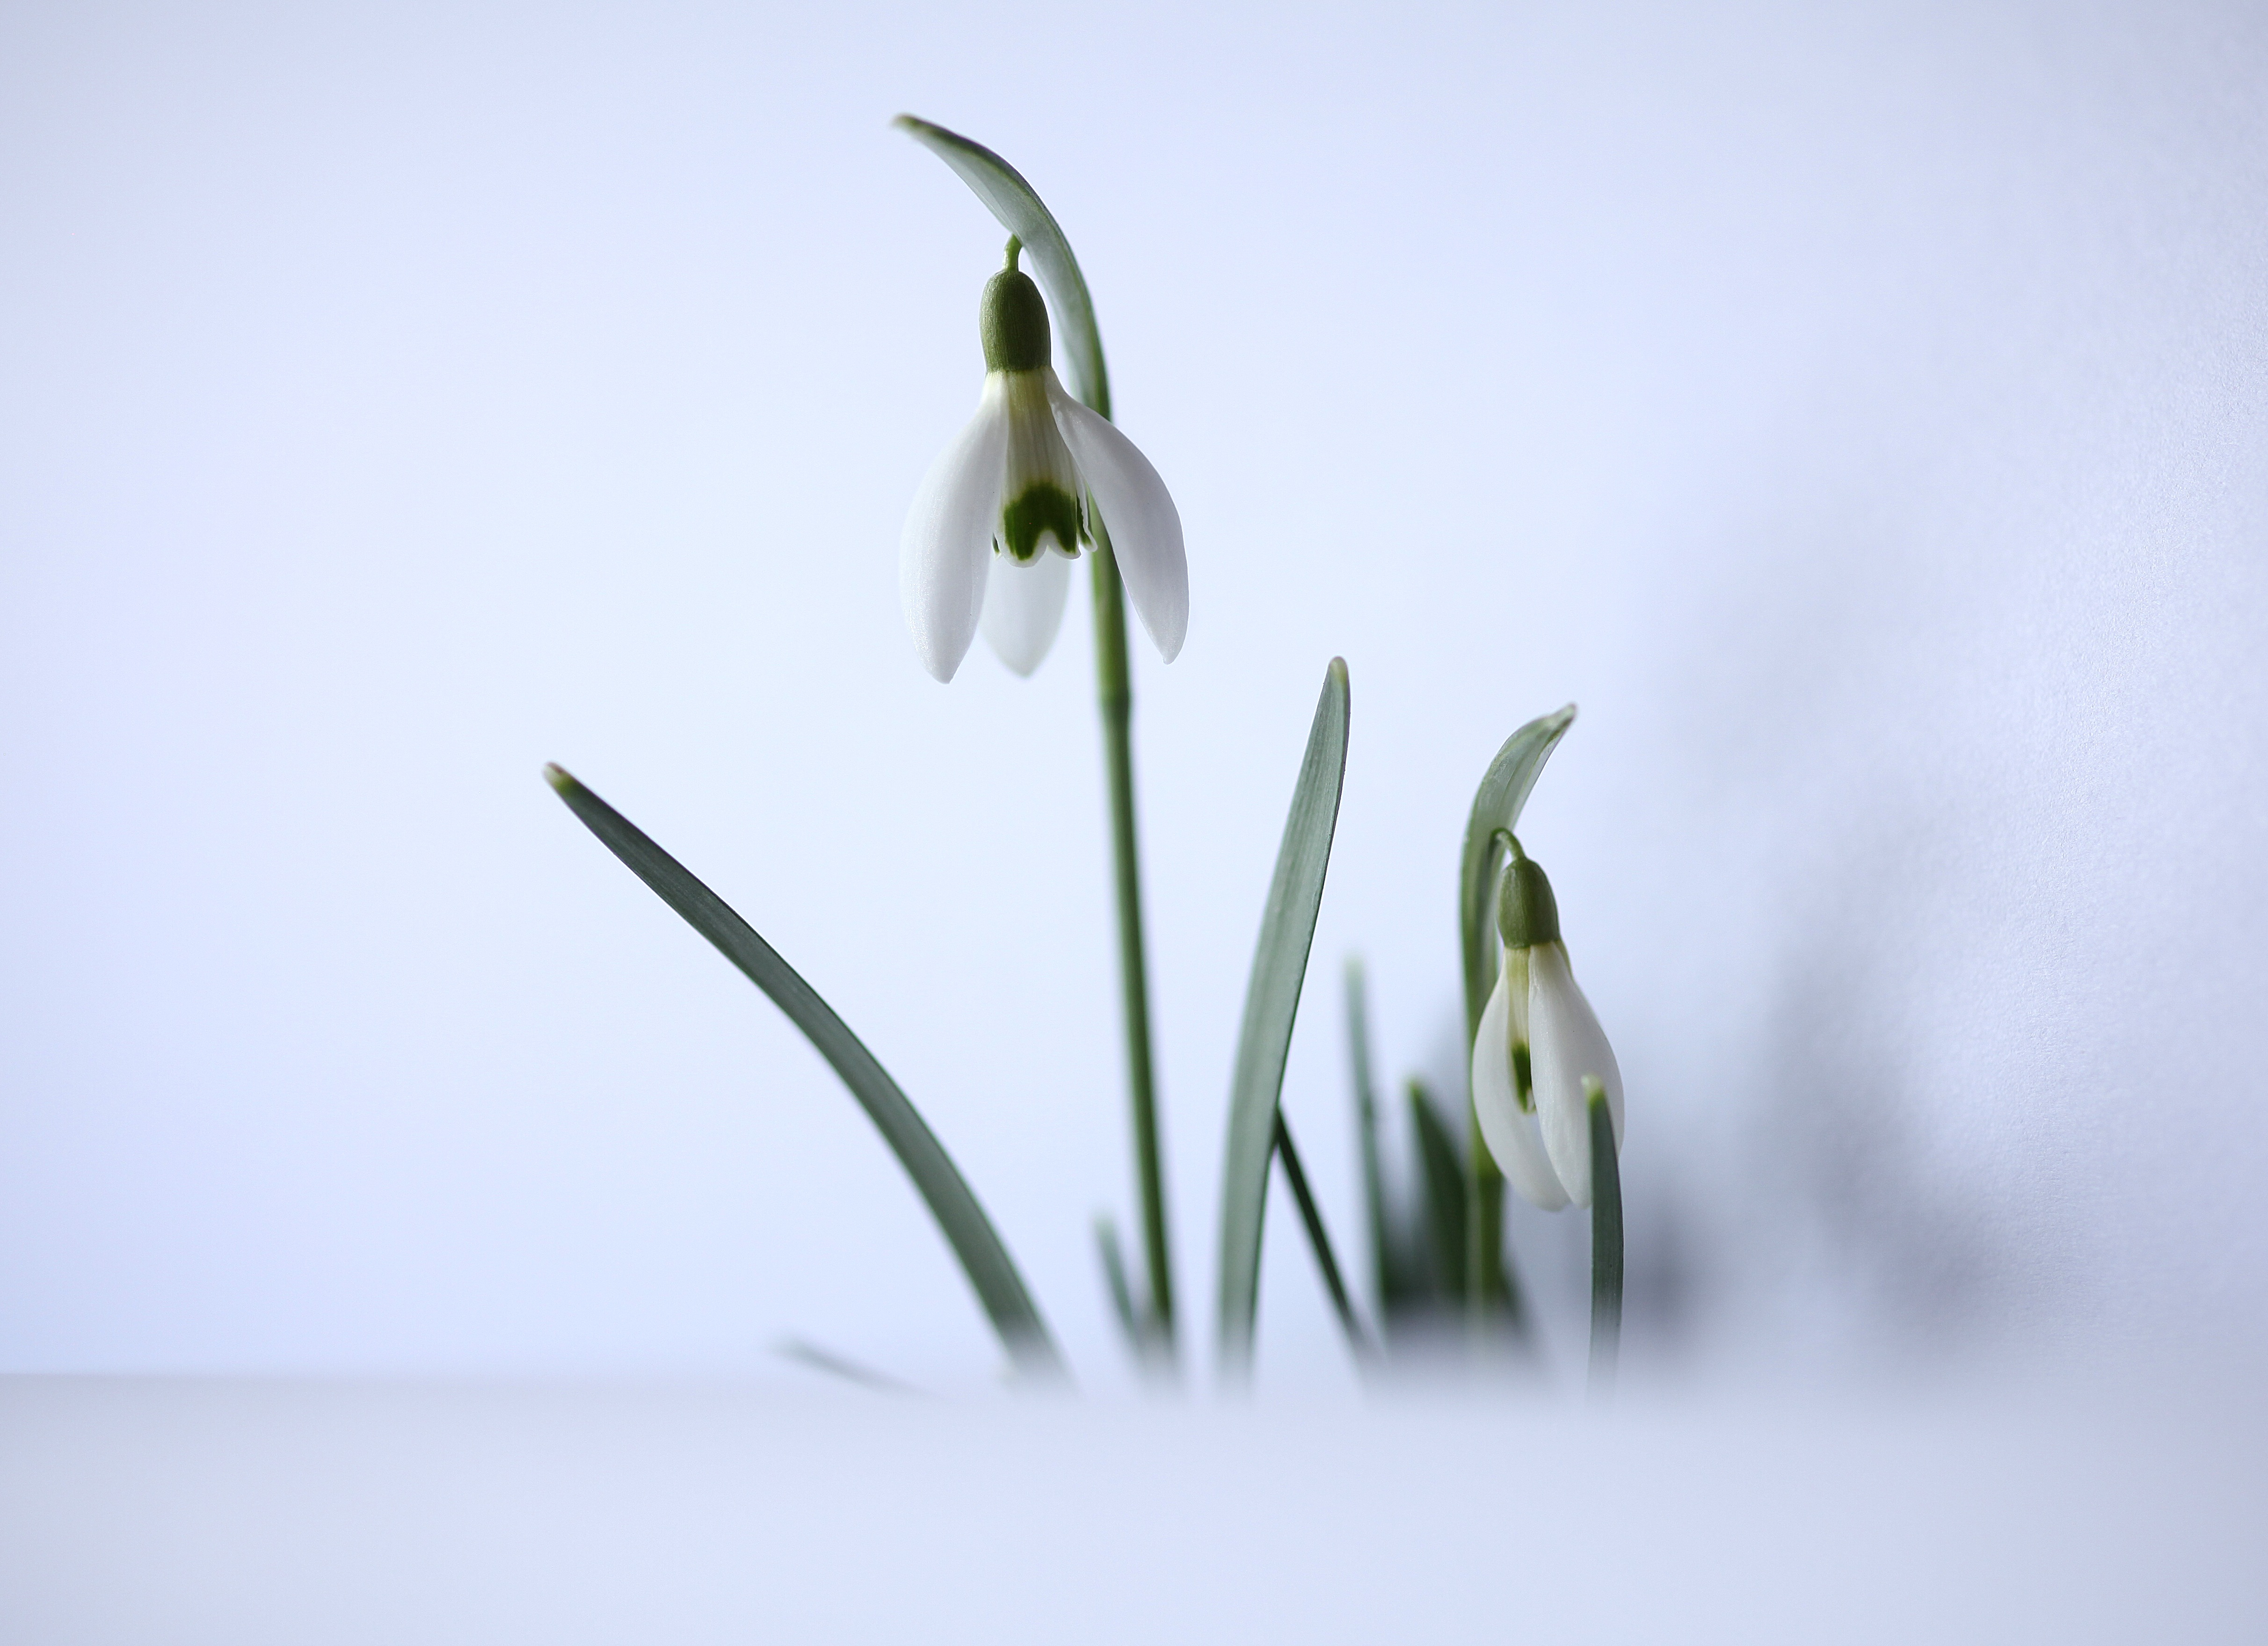
plant, white, flower, floral, green, botany, flora, close up, snowdrop, february, galanthus, macro photography, harbinger of spring, flowering plant, harbingers of spring, plant stem, land plant